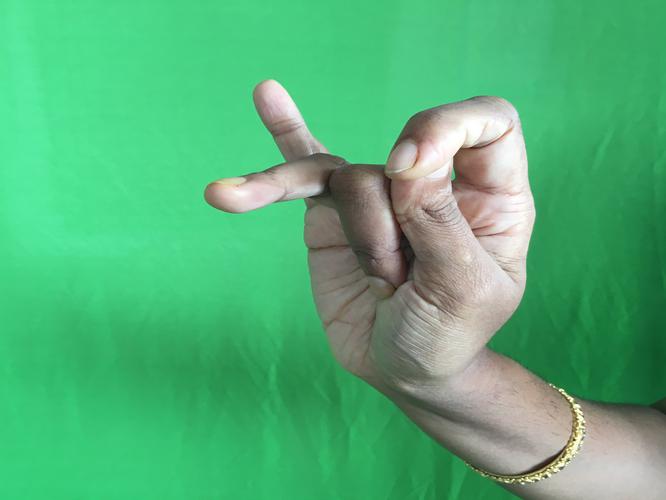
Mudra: Katakamukha_3
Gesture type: single_hand